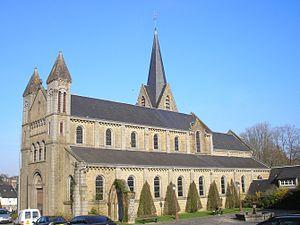
Condé-sur-Noireau (Normandie, France). L'église Saint-Martin.
Condé-en-Normandie est une commune française située dans le département du Calvados en région Normandie, peuplée de 6 634 habitants.